Marie-Alphonsine Danil Ghattas

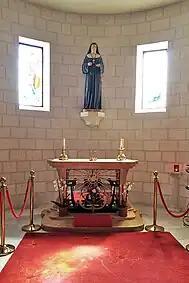

Marie-Alphonsine Danil Ghattas, OP (4 October 1843 – 25 March 1927) was a Palestinian Catholic nun who founded the Dominican Sisters of the Most Holy Rosary of Jerusalem (the Rosary Sisters), the first Palestinian religious congregation. She was beatified by Archbishop Angelo Amato on behalf of Pope Benedict XVI in 2009.